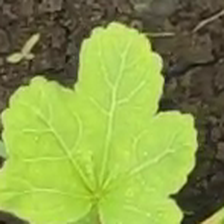
Weed species: Little_Mallow(Malva parviflora)